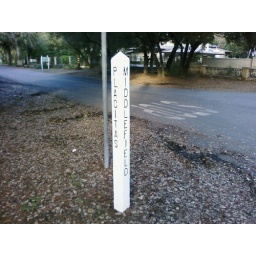
This is the street sign for Placitas Ave in Atherton, Ca.